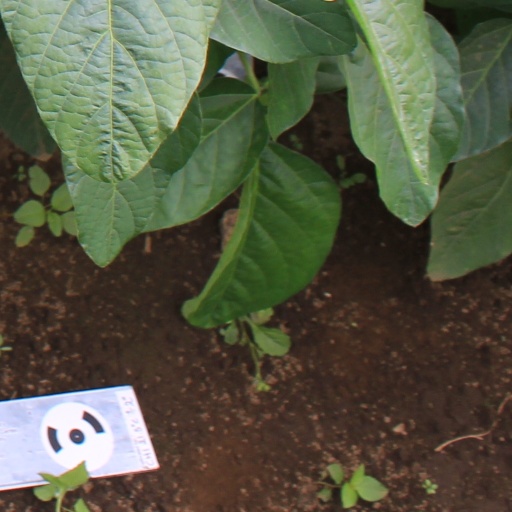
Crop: soybean